BBC Newswatch

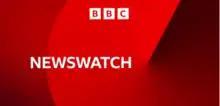

BBC Newswatch is a weekly BBC television programme presented by Samira Ahmed that provides a viewer and listener right-of-reply for BBC News. The programme was originally made in studio TC7 at BBC Television Centre, however in January 2013, the programme moved to New Broadcasting House in central London.